Auckland Region

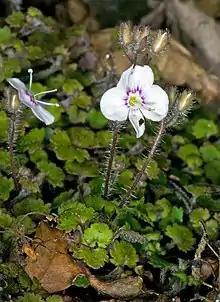
Riverhead speedwell ("Veronica jovellanoides"), a very rare plant endemic to the region

The Auckland region is home to at least 23 known species or subspecies exclusively found in the region. This includes plant species such as the Waitākere rock koromiko, the undescribed Mokohinau gecko, insect species such as the Little Barrier giant wētā, and bird species known to roost exclusively in the Auckland region, such as the New Zealand storm petrel. Many endemic species are found exclusively within the Waitākere Ranges, on Great Barrier Island, Little Barrier Island and the Mokohinau Islands.